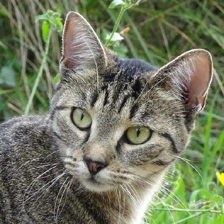
Label: animals